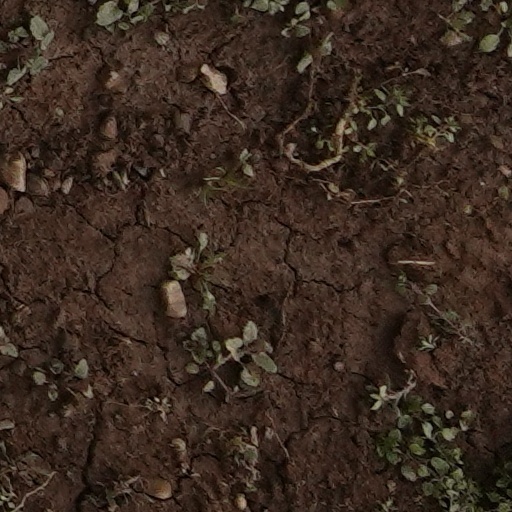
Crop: wheat